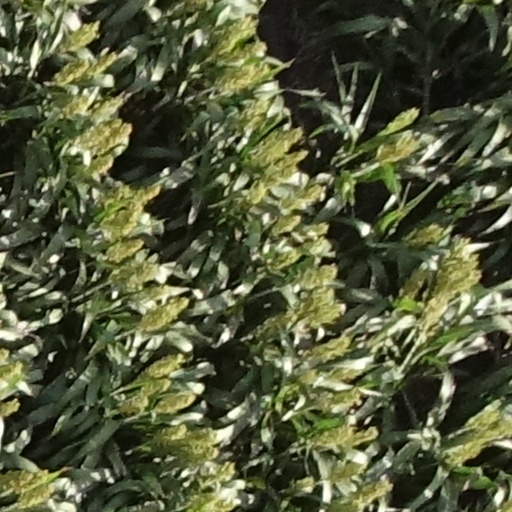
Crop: sorghum